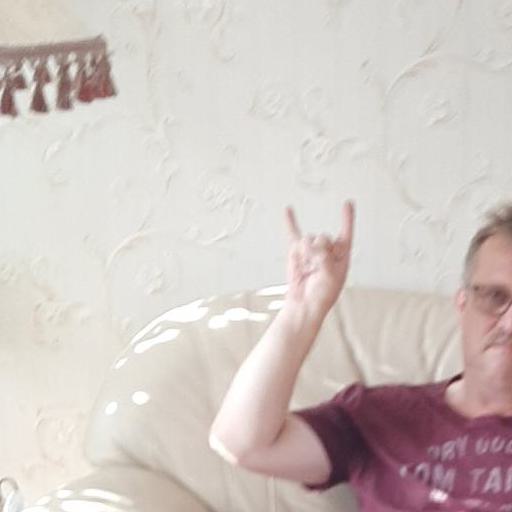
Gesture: rock